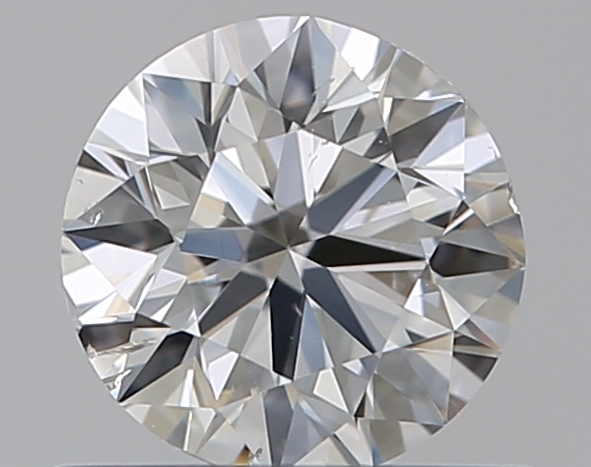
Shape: round
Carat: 0.5
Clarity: SI1
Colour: G
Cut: VG
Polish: EX
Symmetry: GD
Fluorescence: N
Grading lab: GIA
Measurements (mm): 4.99 x 5.07 x 3.16